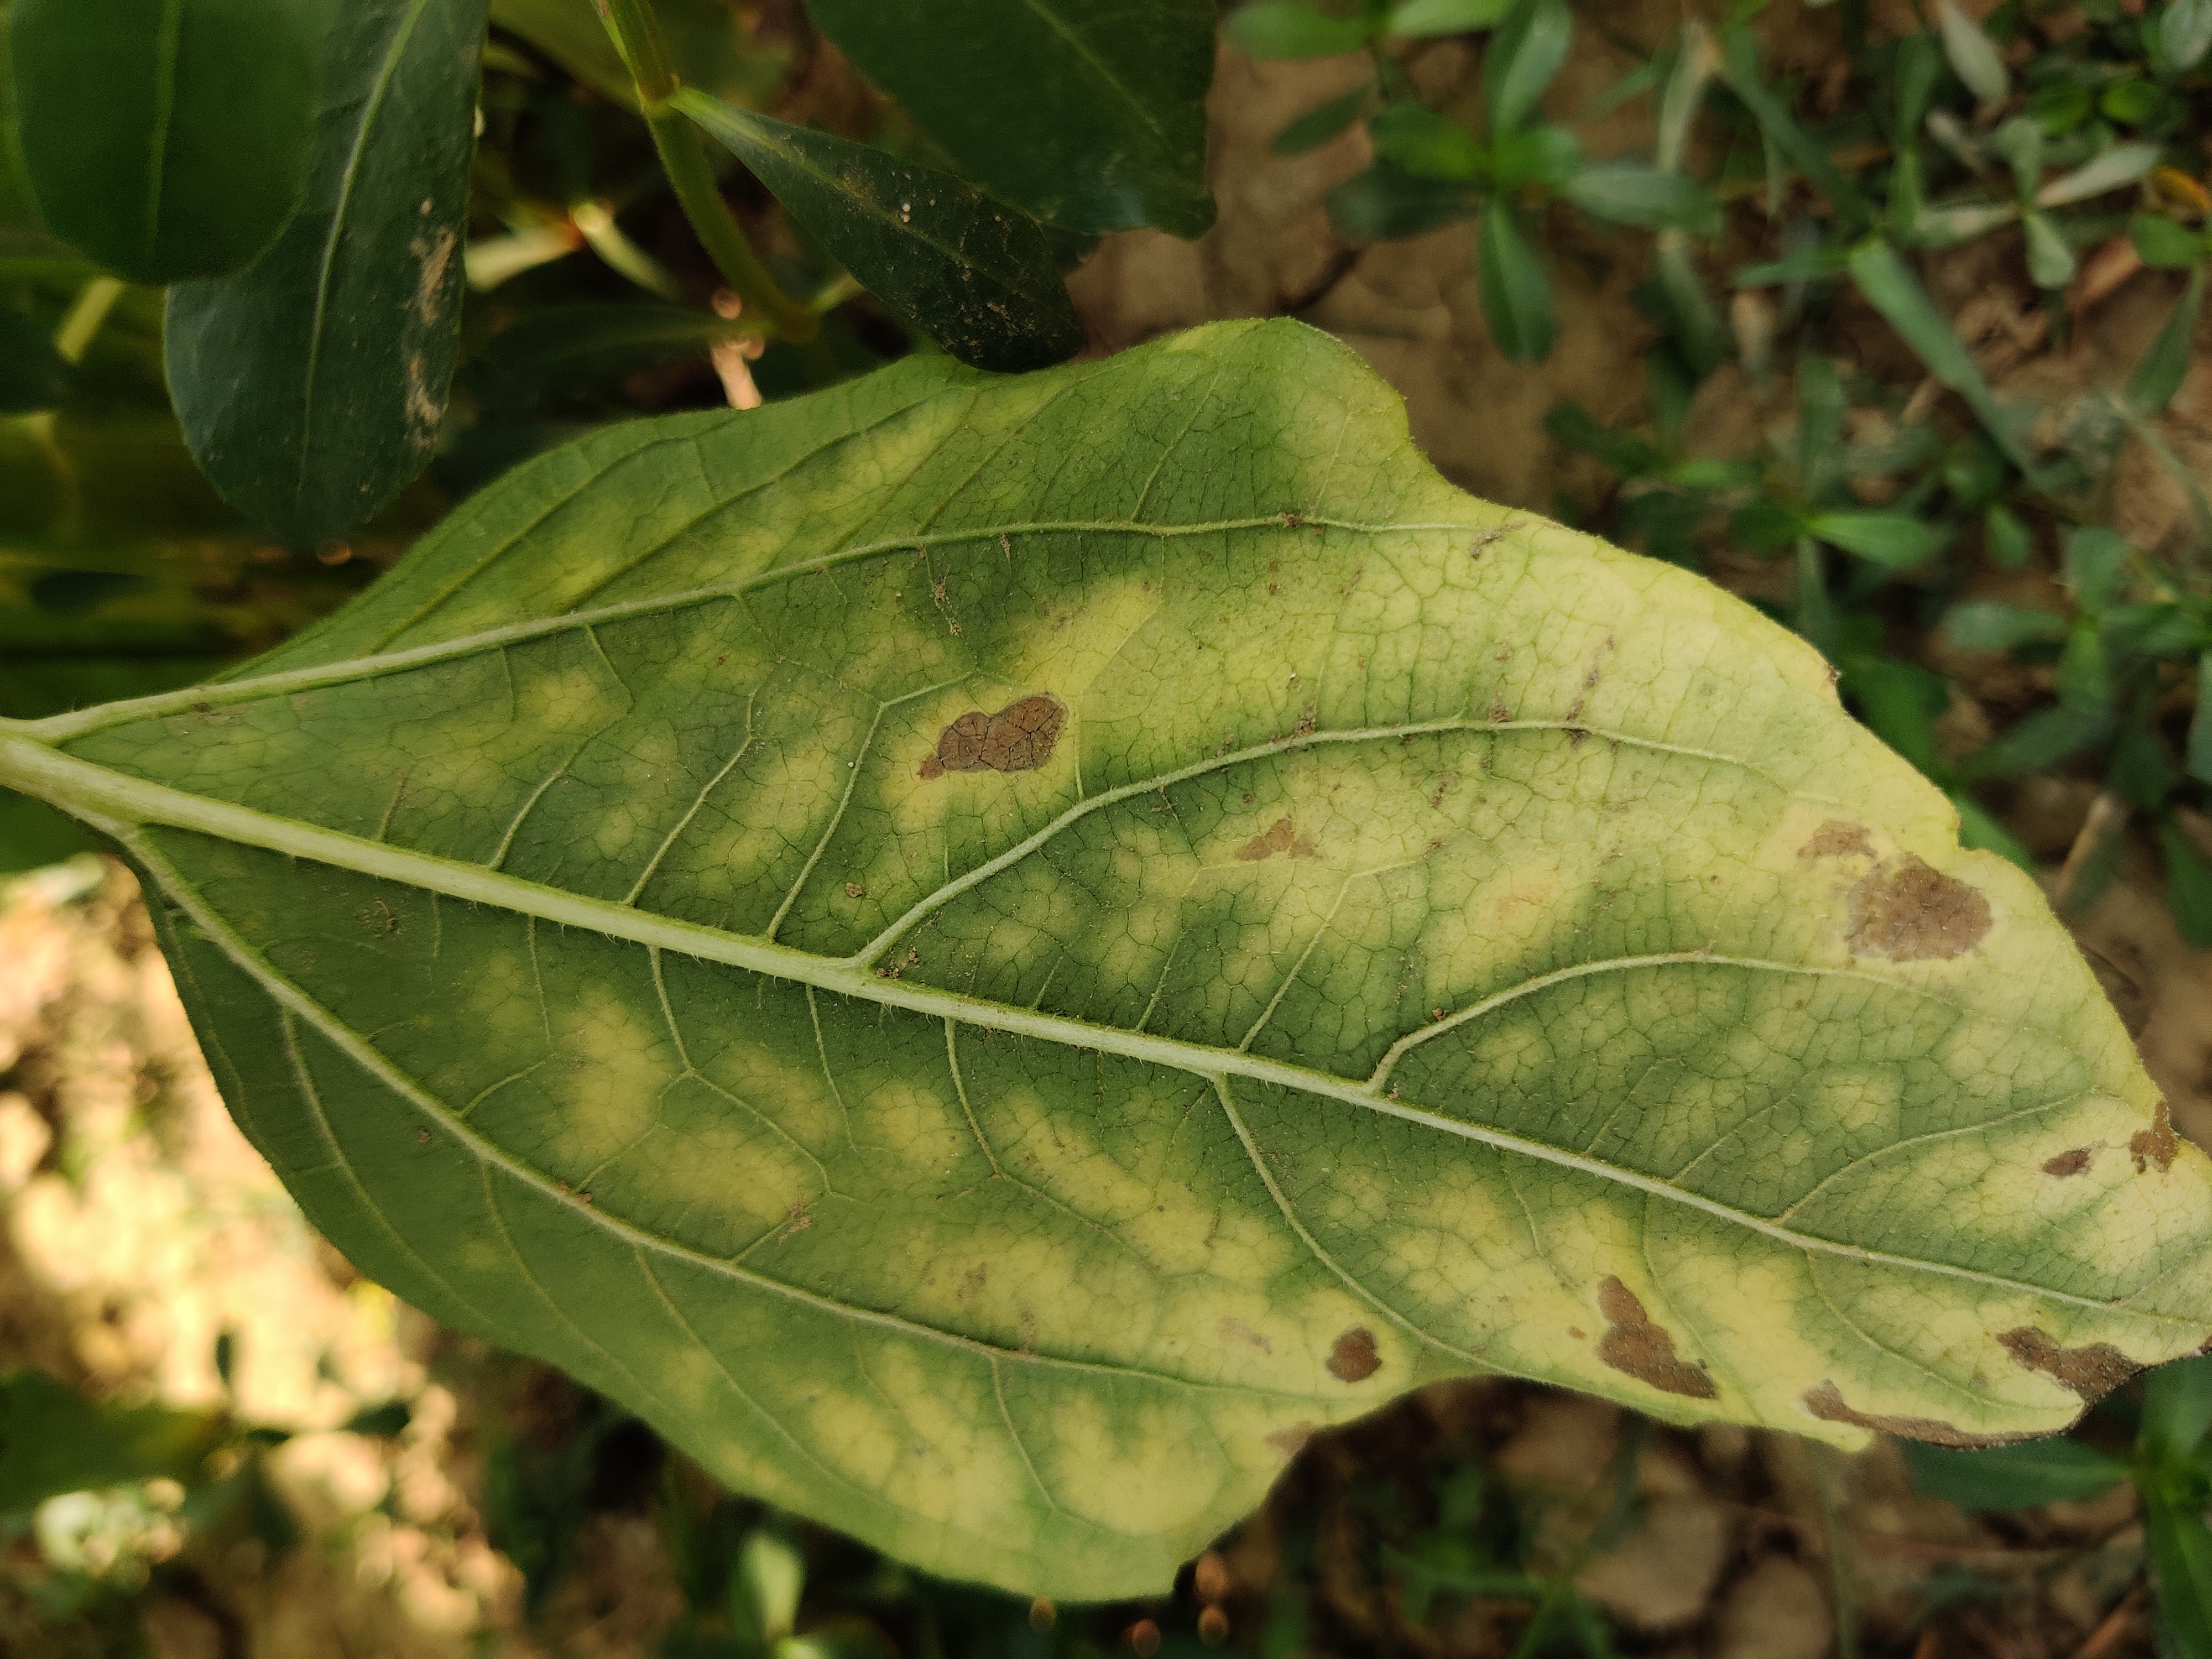
Label: Downy_mildew